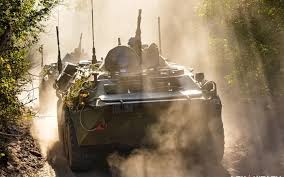
Label: BTR-80